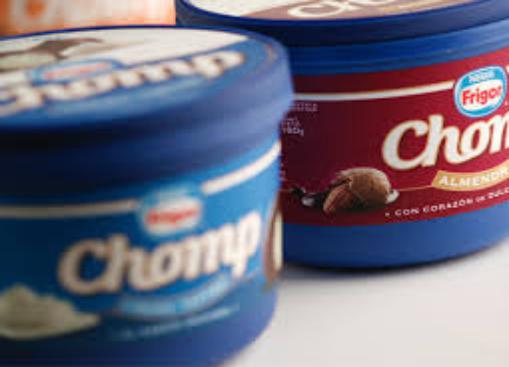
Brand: frigor
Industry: Food